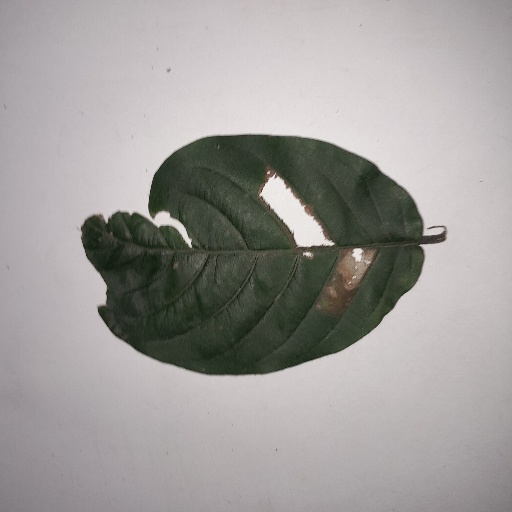
Species: HariTaki
Leaf condition: Bacterial Spot